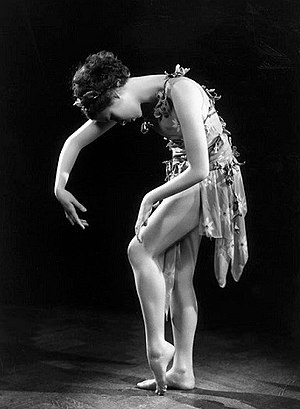
Nini Theilade
Nini Theilade var en tidligere solodanserinde, koreograf og balletpædagog. Hun var datter af translatør Hans Theilade og Joanna Catarina.